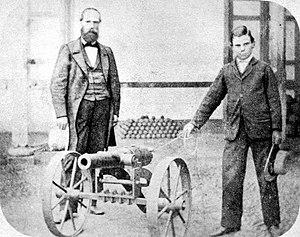
La présence des colons et intérêts allemands en Amérique latine est fort ancienne puisqu'elle remonte au XVIᵉ siècle et à l'époque de Charles Quint mais les premières tentatives de colonisation allemande aux Amériques – au Venezuela, au Guyana ainsi que dans les îles de Saint-Thomas et Tortola aux Antilles – se soldent toutes par des échecs.